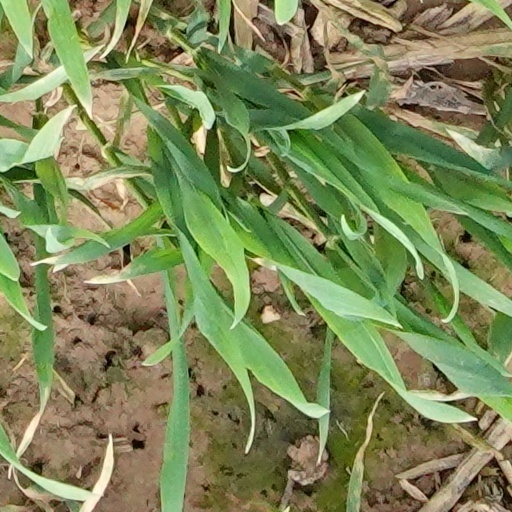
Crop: wheat